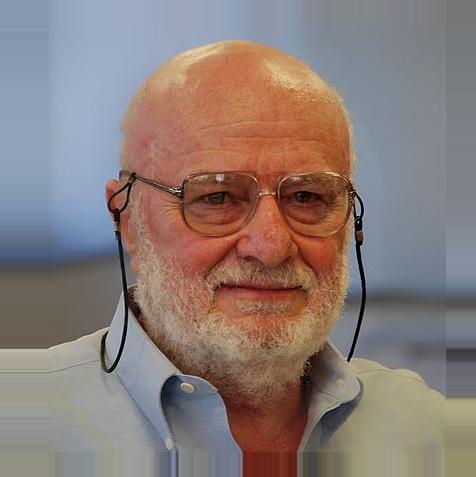
Age: 70